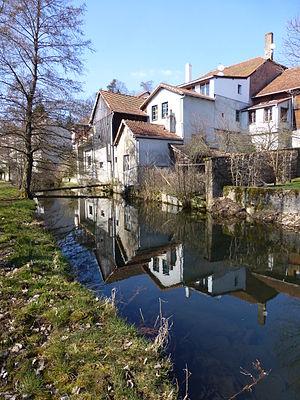
La Sarre rouge à Abreschviller (Moselle)
La Sarre rouge est une rivière française de la région Grand Est qui coule dans le département de la Moselle. C'est un affluent de la Sarre en rive droite.